2010 Asian Junior Athletics Championships

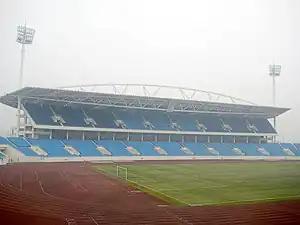
The track and field within the host stadium.

Some athletes used the championships as their final preparation before the 2010 World Junior Championships in Athletics, which was held in Moncton, Canada, later that month. Mutaz Essa Barshim provided one of the event highlights in the men's high jump as he broke the championship record as well setting the Qatari senior record with a clearance of 2.31 m. Another Qatari, Mohamed Al-Garni completed a double in the men's 800 metres and 1500 metres. Thailand's Supachai Chimdee set a championship record in the men's 200 metres and also helped the Thais to victory in both relay events. India's Harminder Singh was the third competition record-breaker, winning the hammer throw in 71.53 metres – also an Indian junior record.